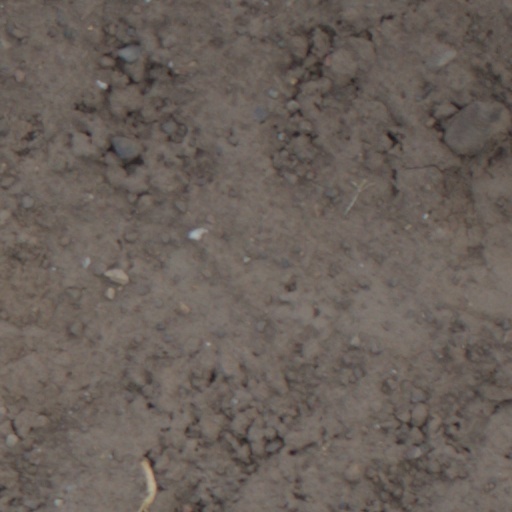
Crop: wheat